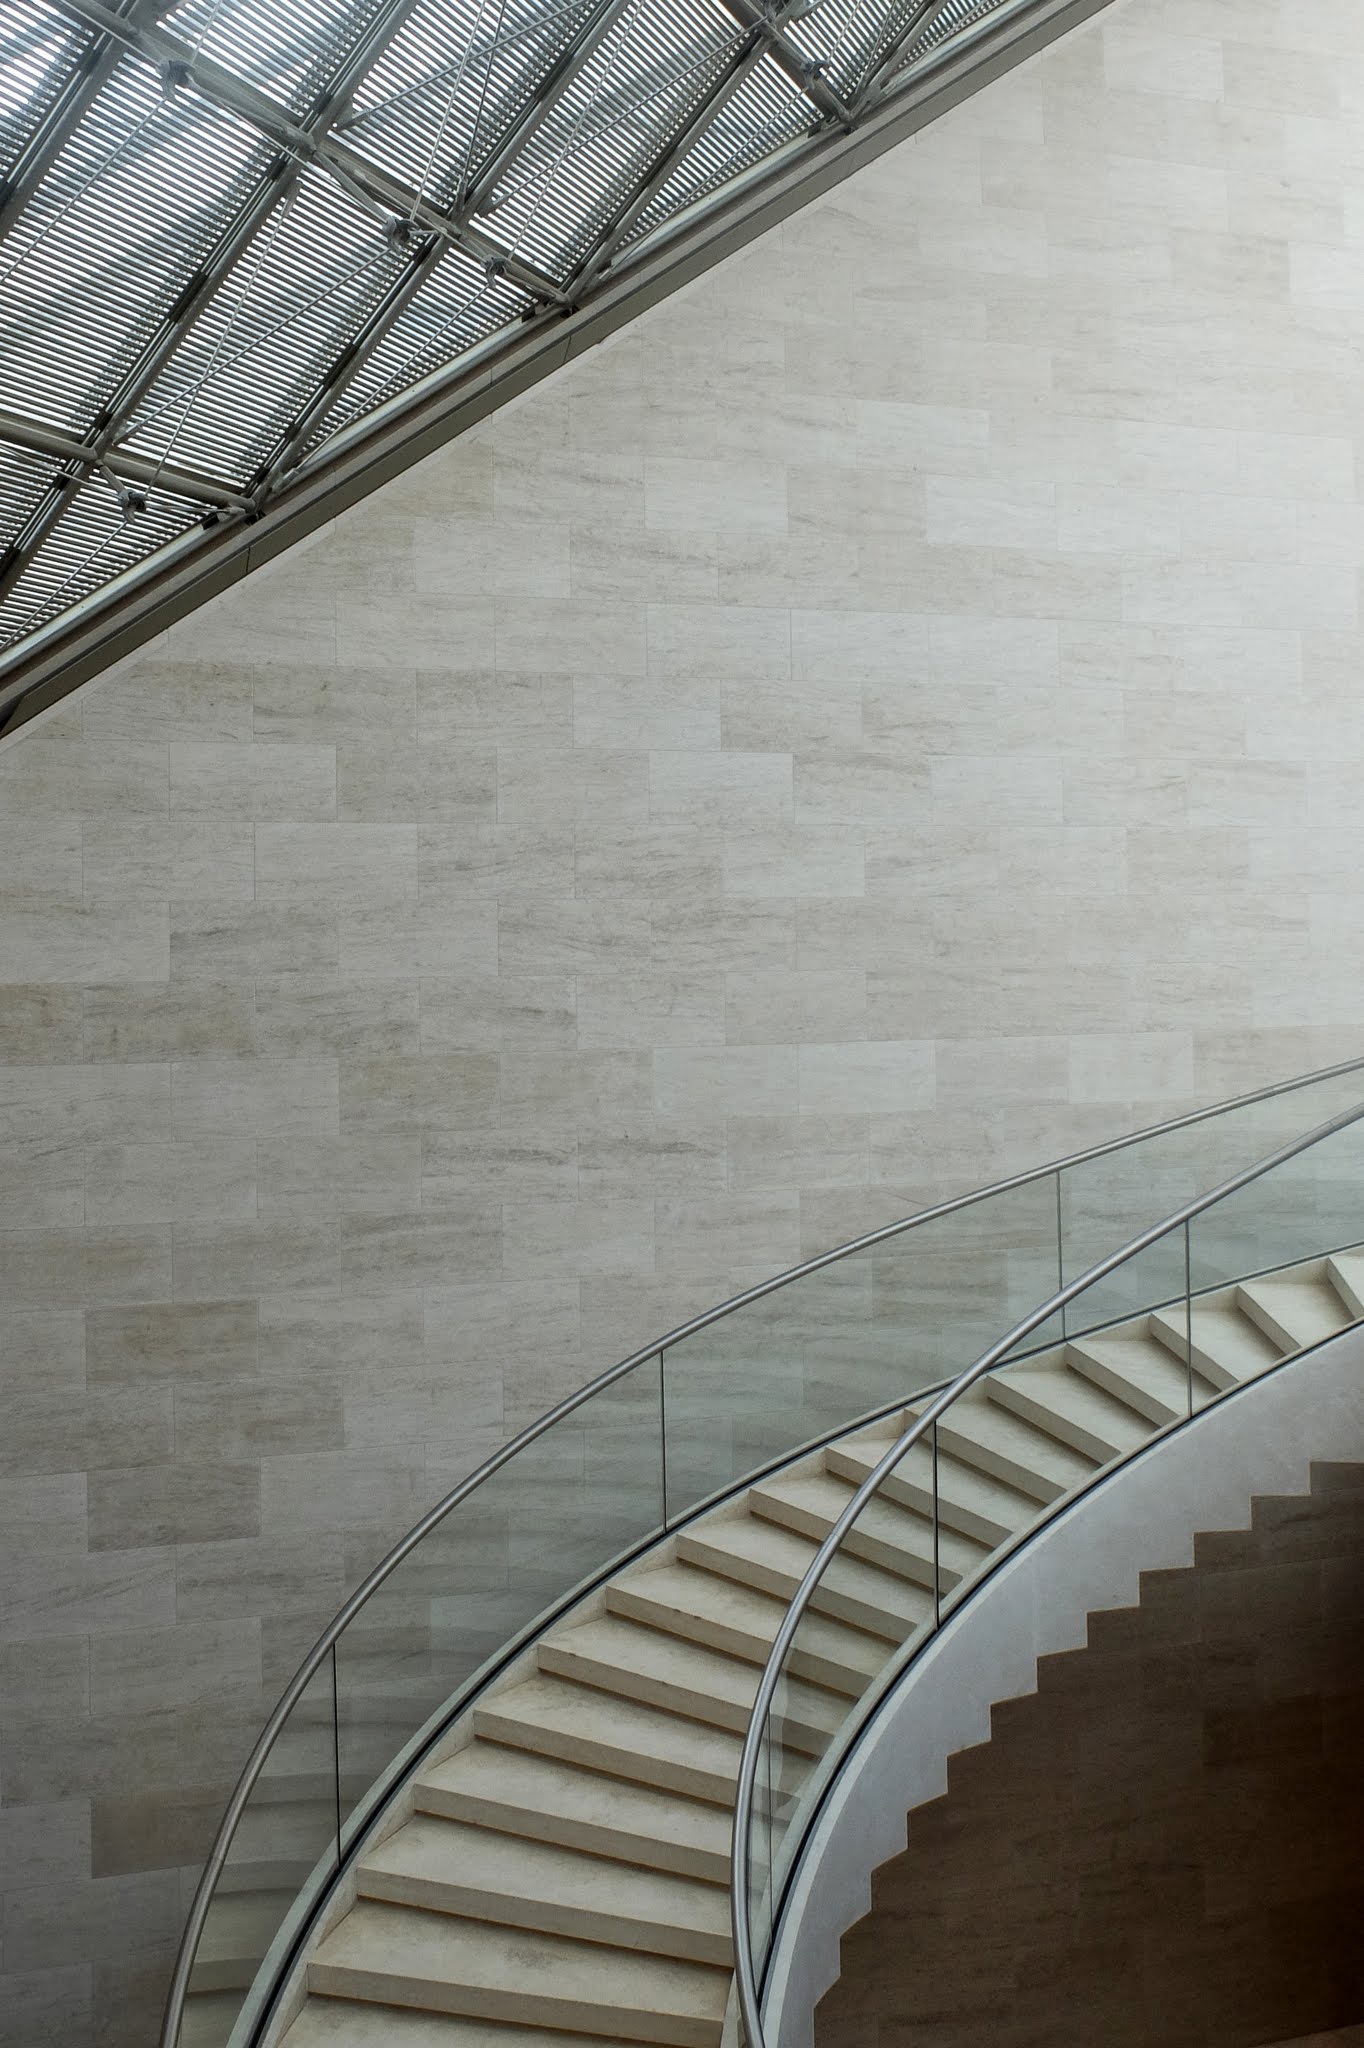
architecture, structure, wood, floor, wall, staircase, arch, ceiling, line, canopy, facade, interior design, handrail, stairs, symmetry, luxembourg, flooring, daylighting, mudam, baluster